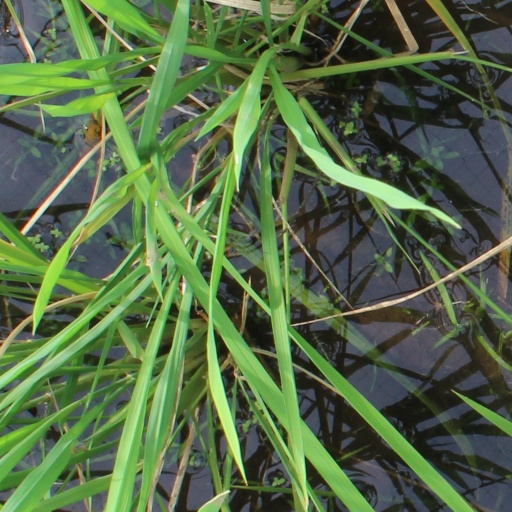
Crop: rice